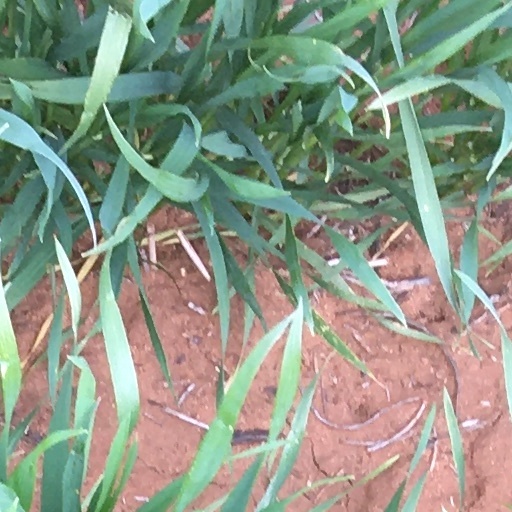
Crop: wheat